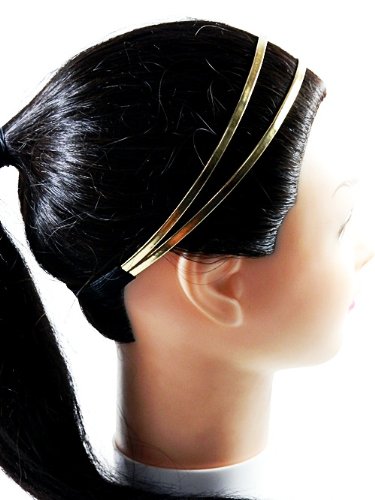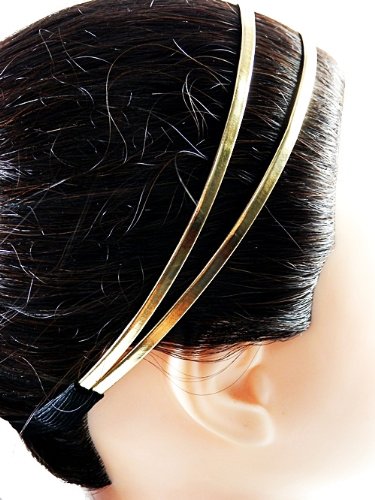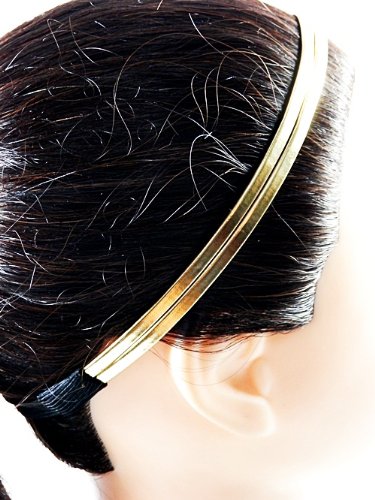
Headband Gold Leatherette Double Straight Elastic Sexy!
Category: All Beauty
Beautiful for you Headband Red Leather Double Straight Elastic.***Materials: Synthetic leather. ONE SIZE(fit all)*** Product of Thailand*** If you need other color in this style please message to me visit in my ID.*** ***Please understand before purchasing This item ship from Thailand , Delivery takes a long time about 7-21 business day And the color on item depending on the color settings of your monitor and lighting from a flash of the camera.****
Features: headbands | headbands for women | headbands elastic | elastic headbands